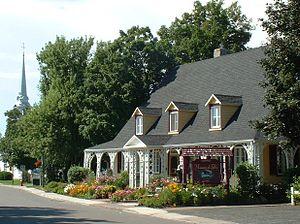
Saint-Antoine-de-Tilly est une municipalité du Québec située dans la MRC de Lotbinière dans la Chaudière-Appalaches.
L'Association des plus beaux villages du Québec est un organisme culturel ayant pour objectif de promouvoir dans les municipalités villageoises du Québec la préservation et la mise en valeur du patrimoine architectural et historique et la qualité du paysage. Elle compte 35 villages membres répartis dans onze régions touristiques. Elle a été fondée en 1997 par Jean-Marie Girardville.